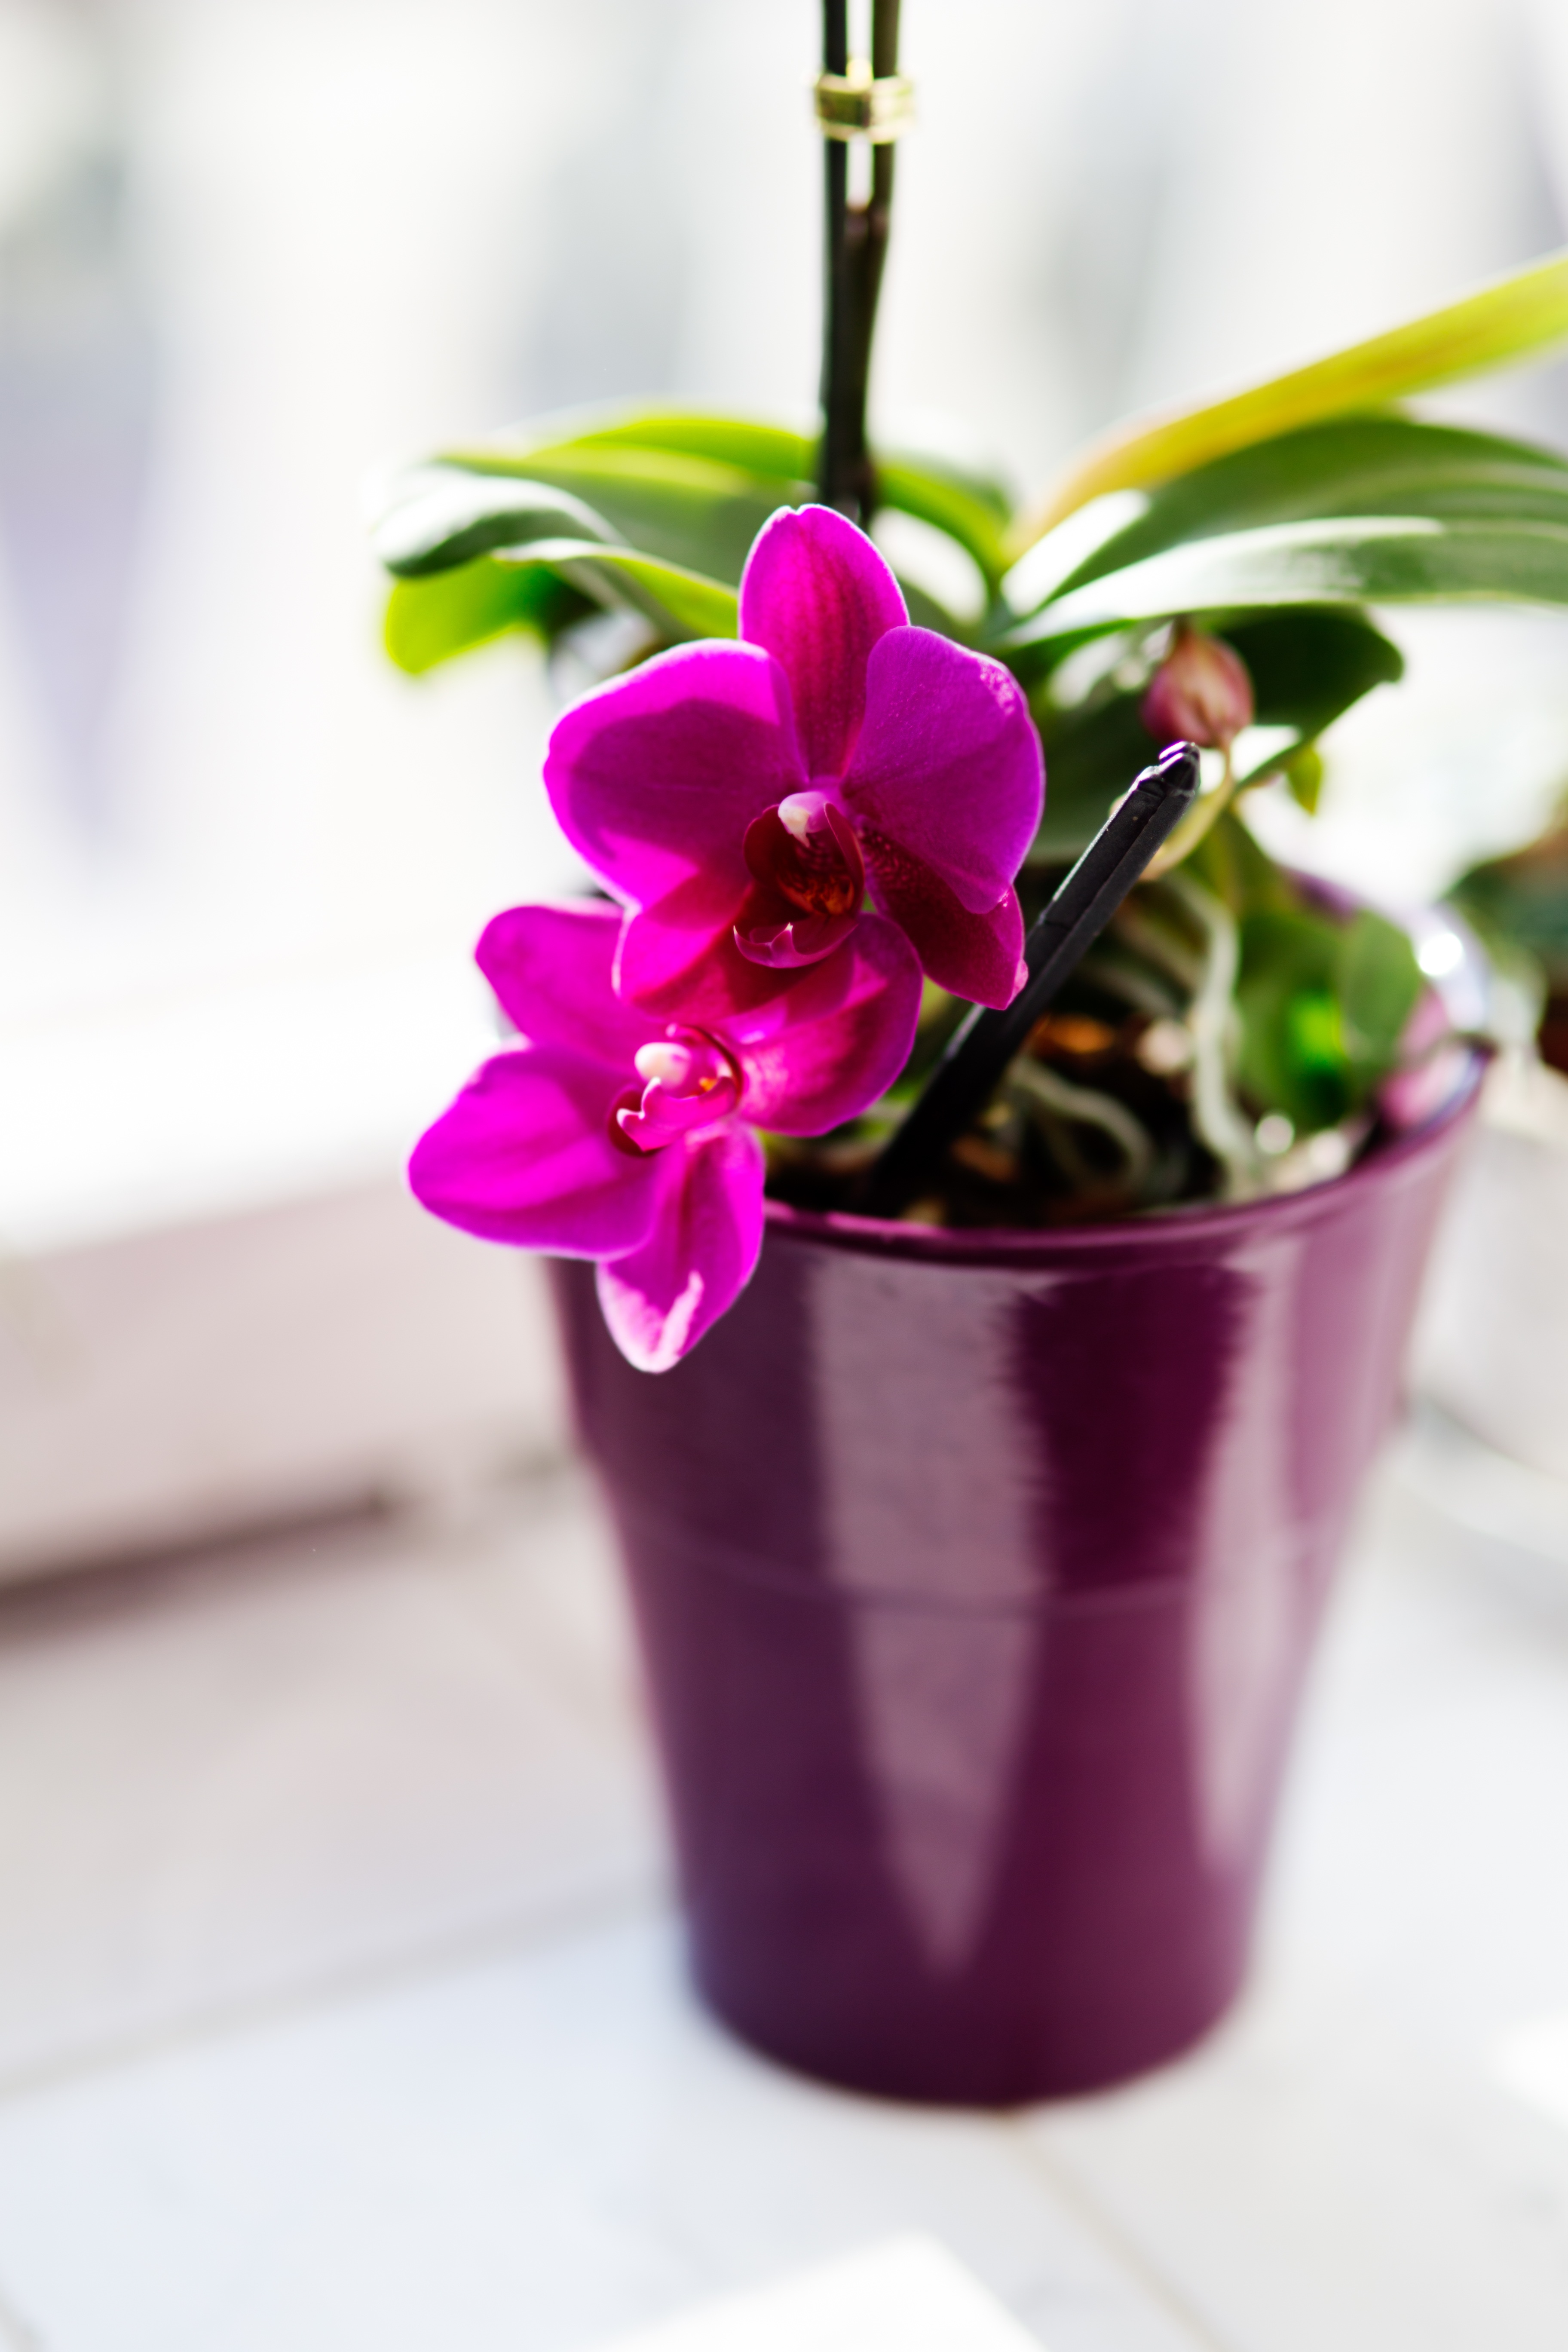
blossom, plant, flower, purple, petal, pink, flora, orchid, violet, flowerpot, floristry, macro photography, flowering plant, floral design, houseplants, land plant, moth orchid, flower arranging